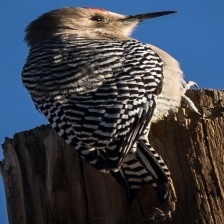
Species: GILA WOODPECKER
Scientific name: MELANERPES UROPYGIALIS